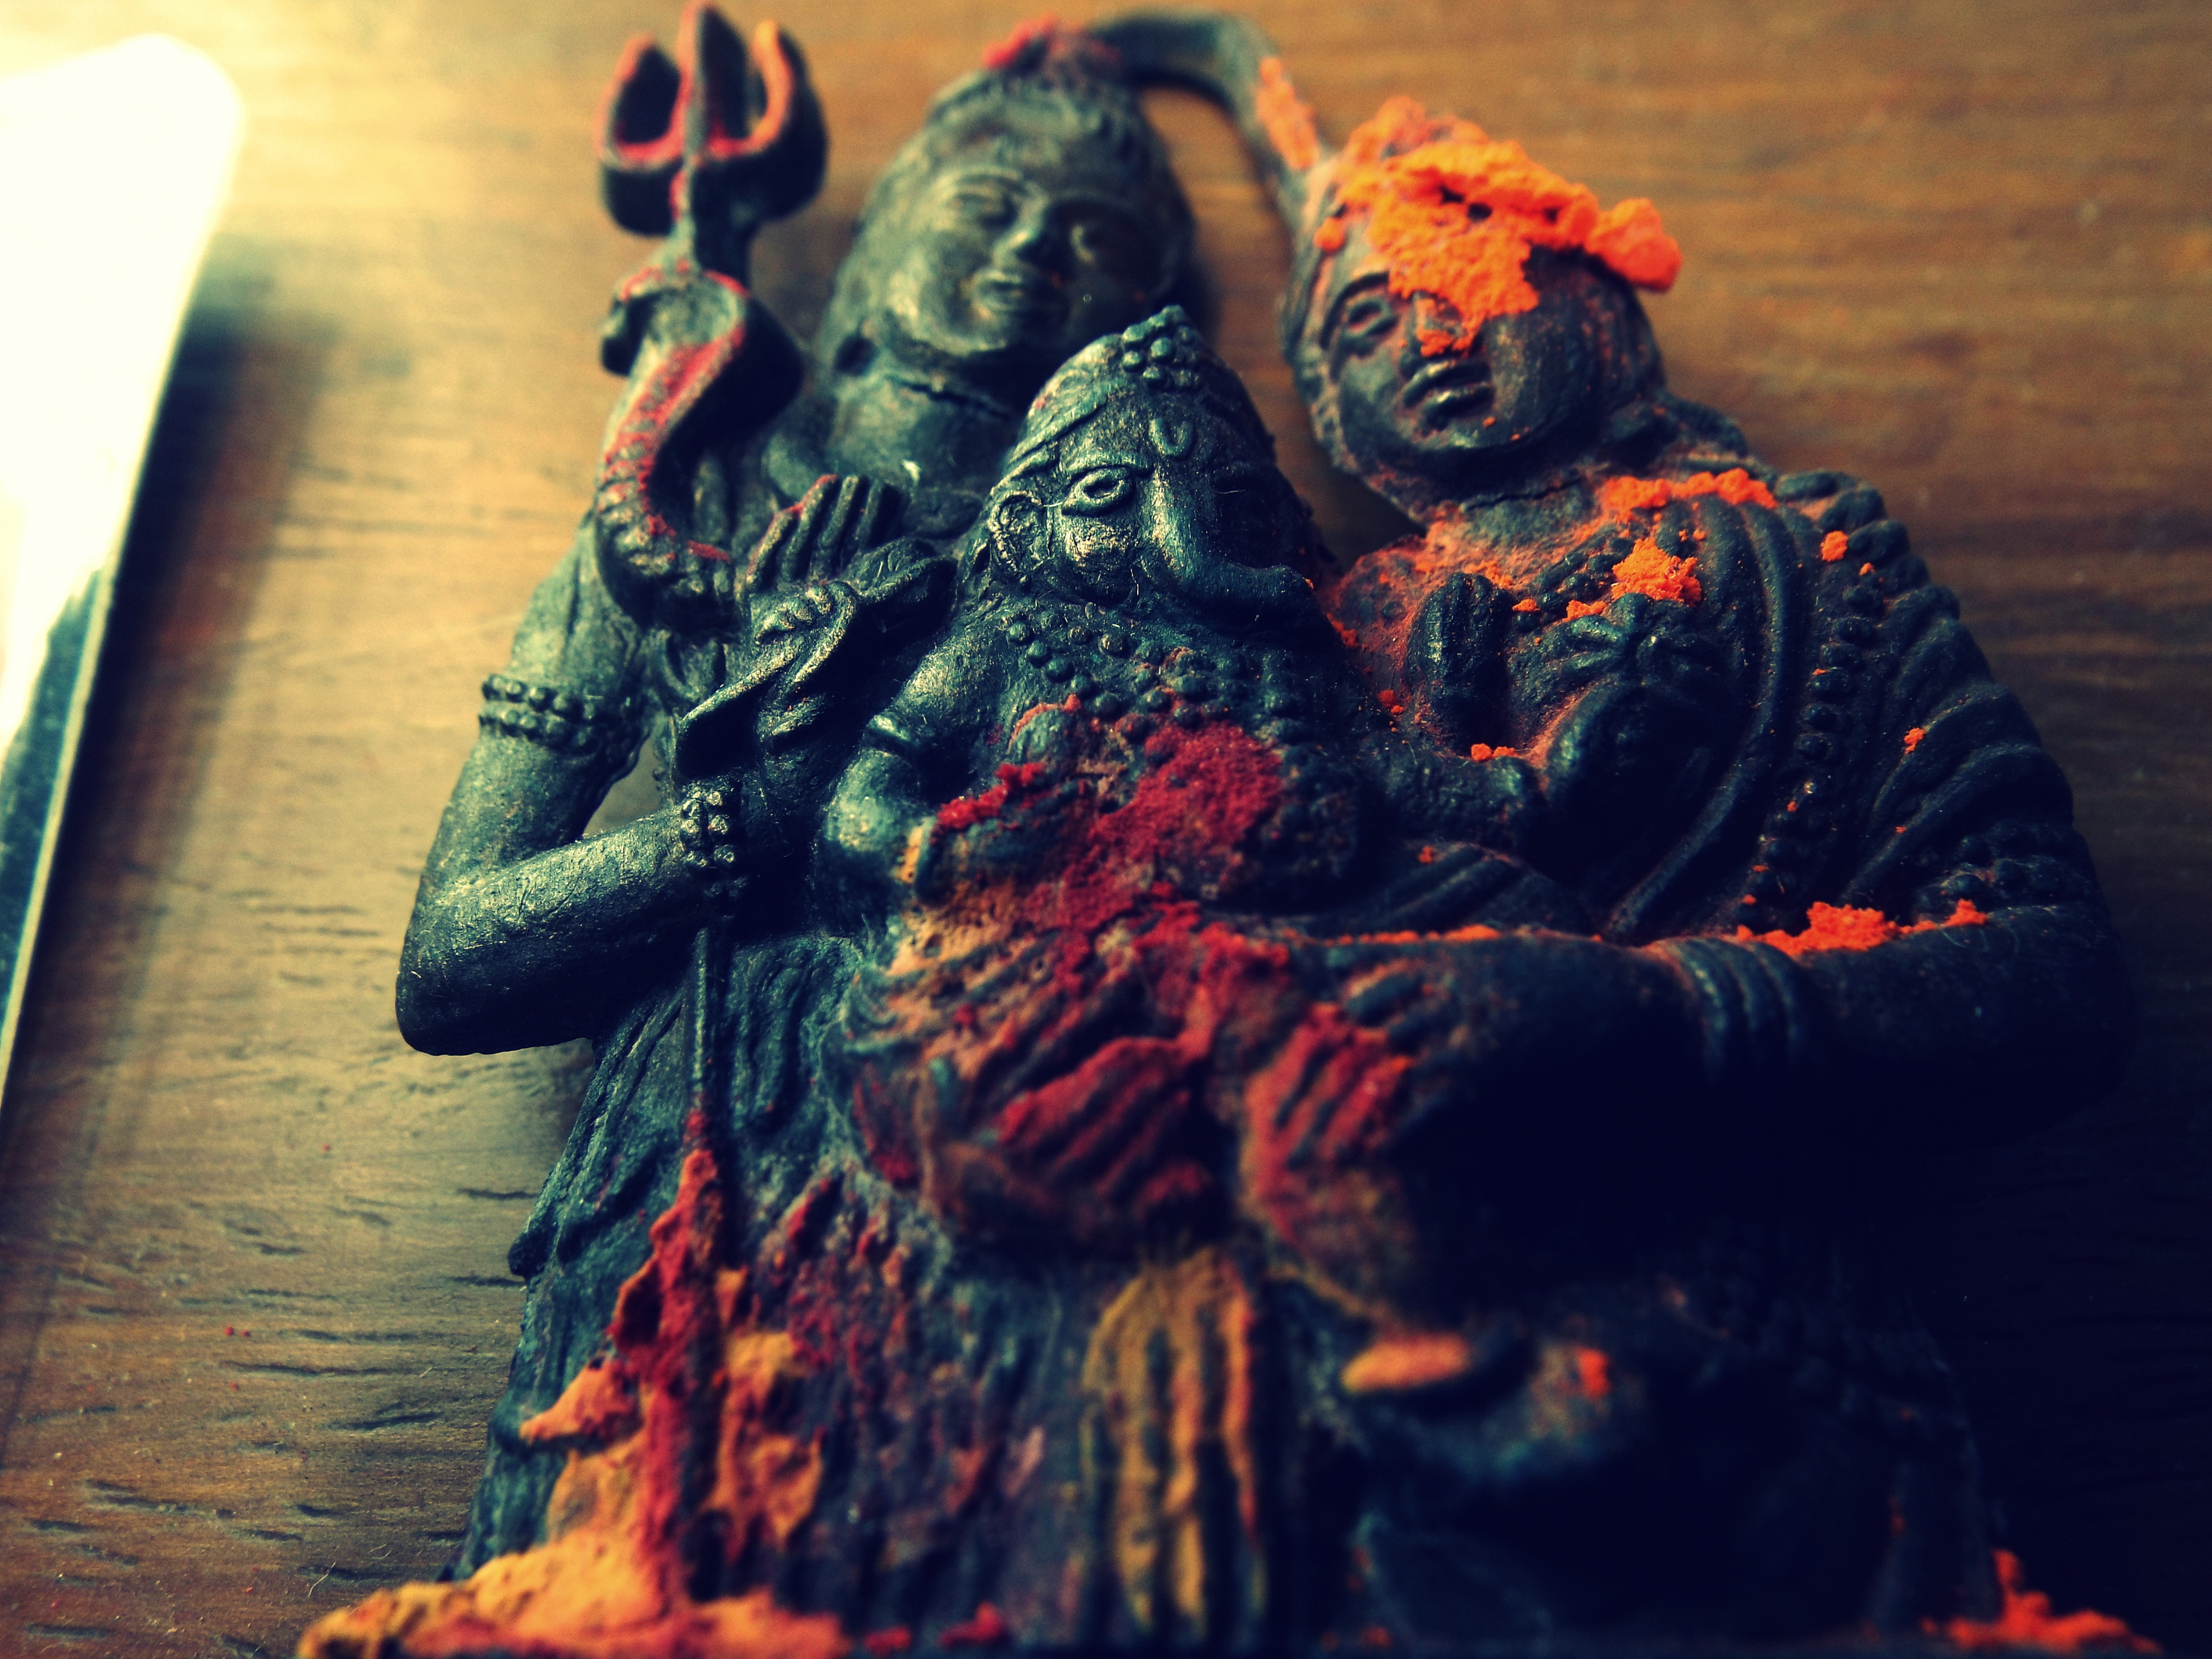
red, color, performance art, art, temple